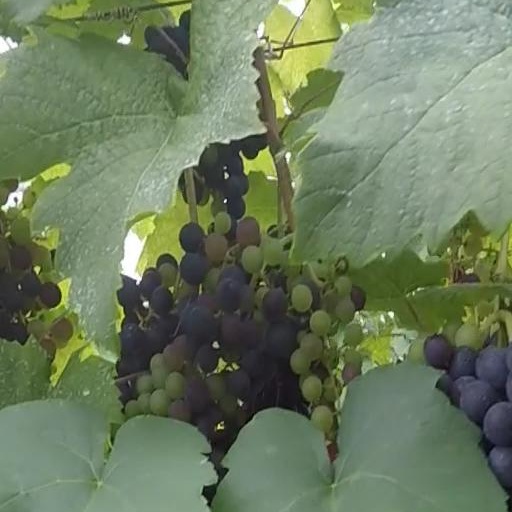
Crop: grape